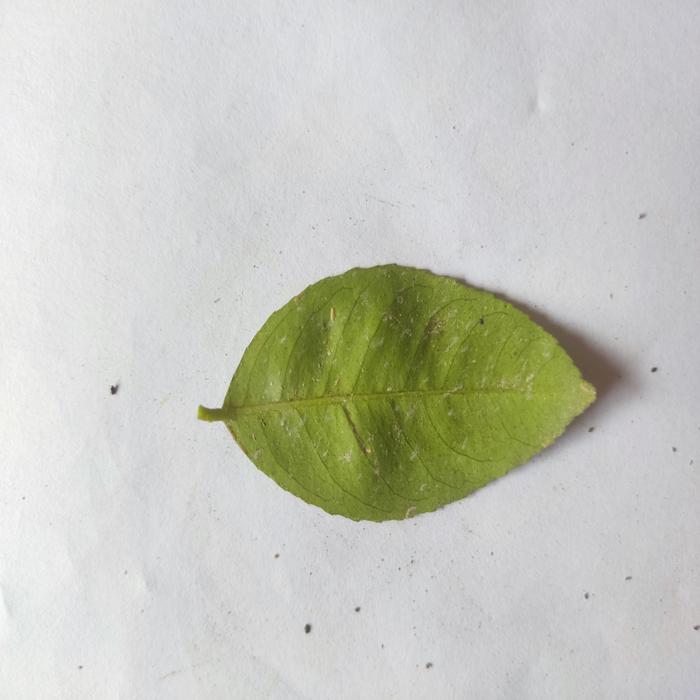
Crop: Lemon
Leaf condition: Sooty_Mold